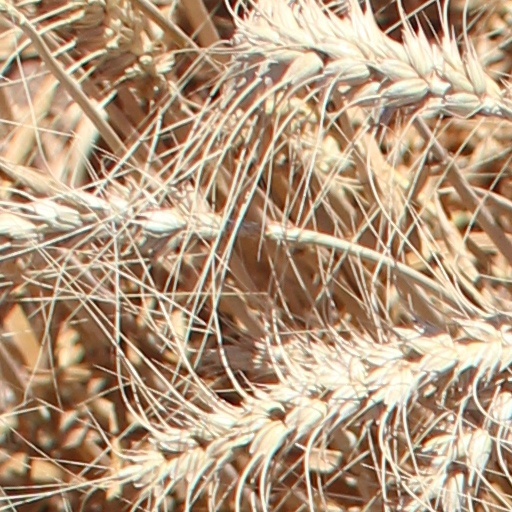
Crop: wheat